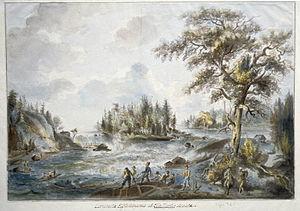
Älvkarleby est une localité de la commune d'Älvkarleby, dans le comté d'Uppsala, en Suède. Elle est située le long du fleuve Dalälven, à l'endroit où se trouvaient auparavant des rapides. Cependant, un barrage y fut construit. Le site est très populaire pour la pêche au saumon atlantique.
Le Dalälven est un fleuve du centre de la Suède. D'une longueur de 541 kilomètres, c'est le deuxième plus long fleuve du pays et il possède le quatrième plus grand bassin versant mais n'est que le septième en termes de débit annuel à son embouchure.